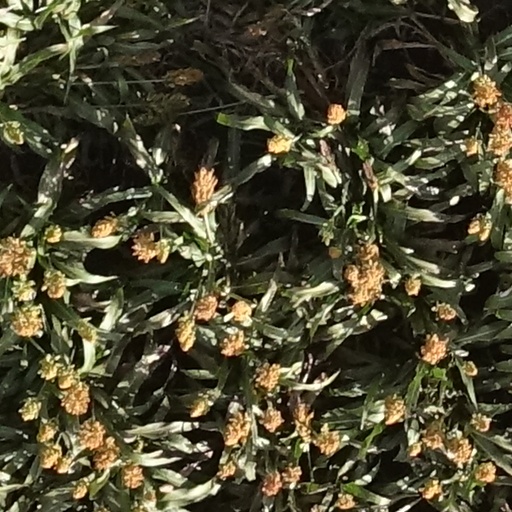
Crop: sorghum